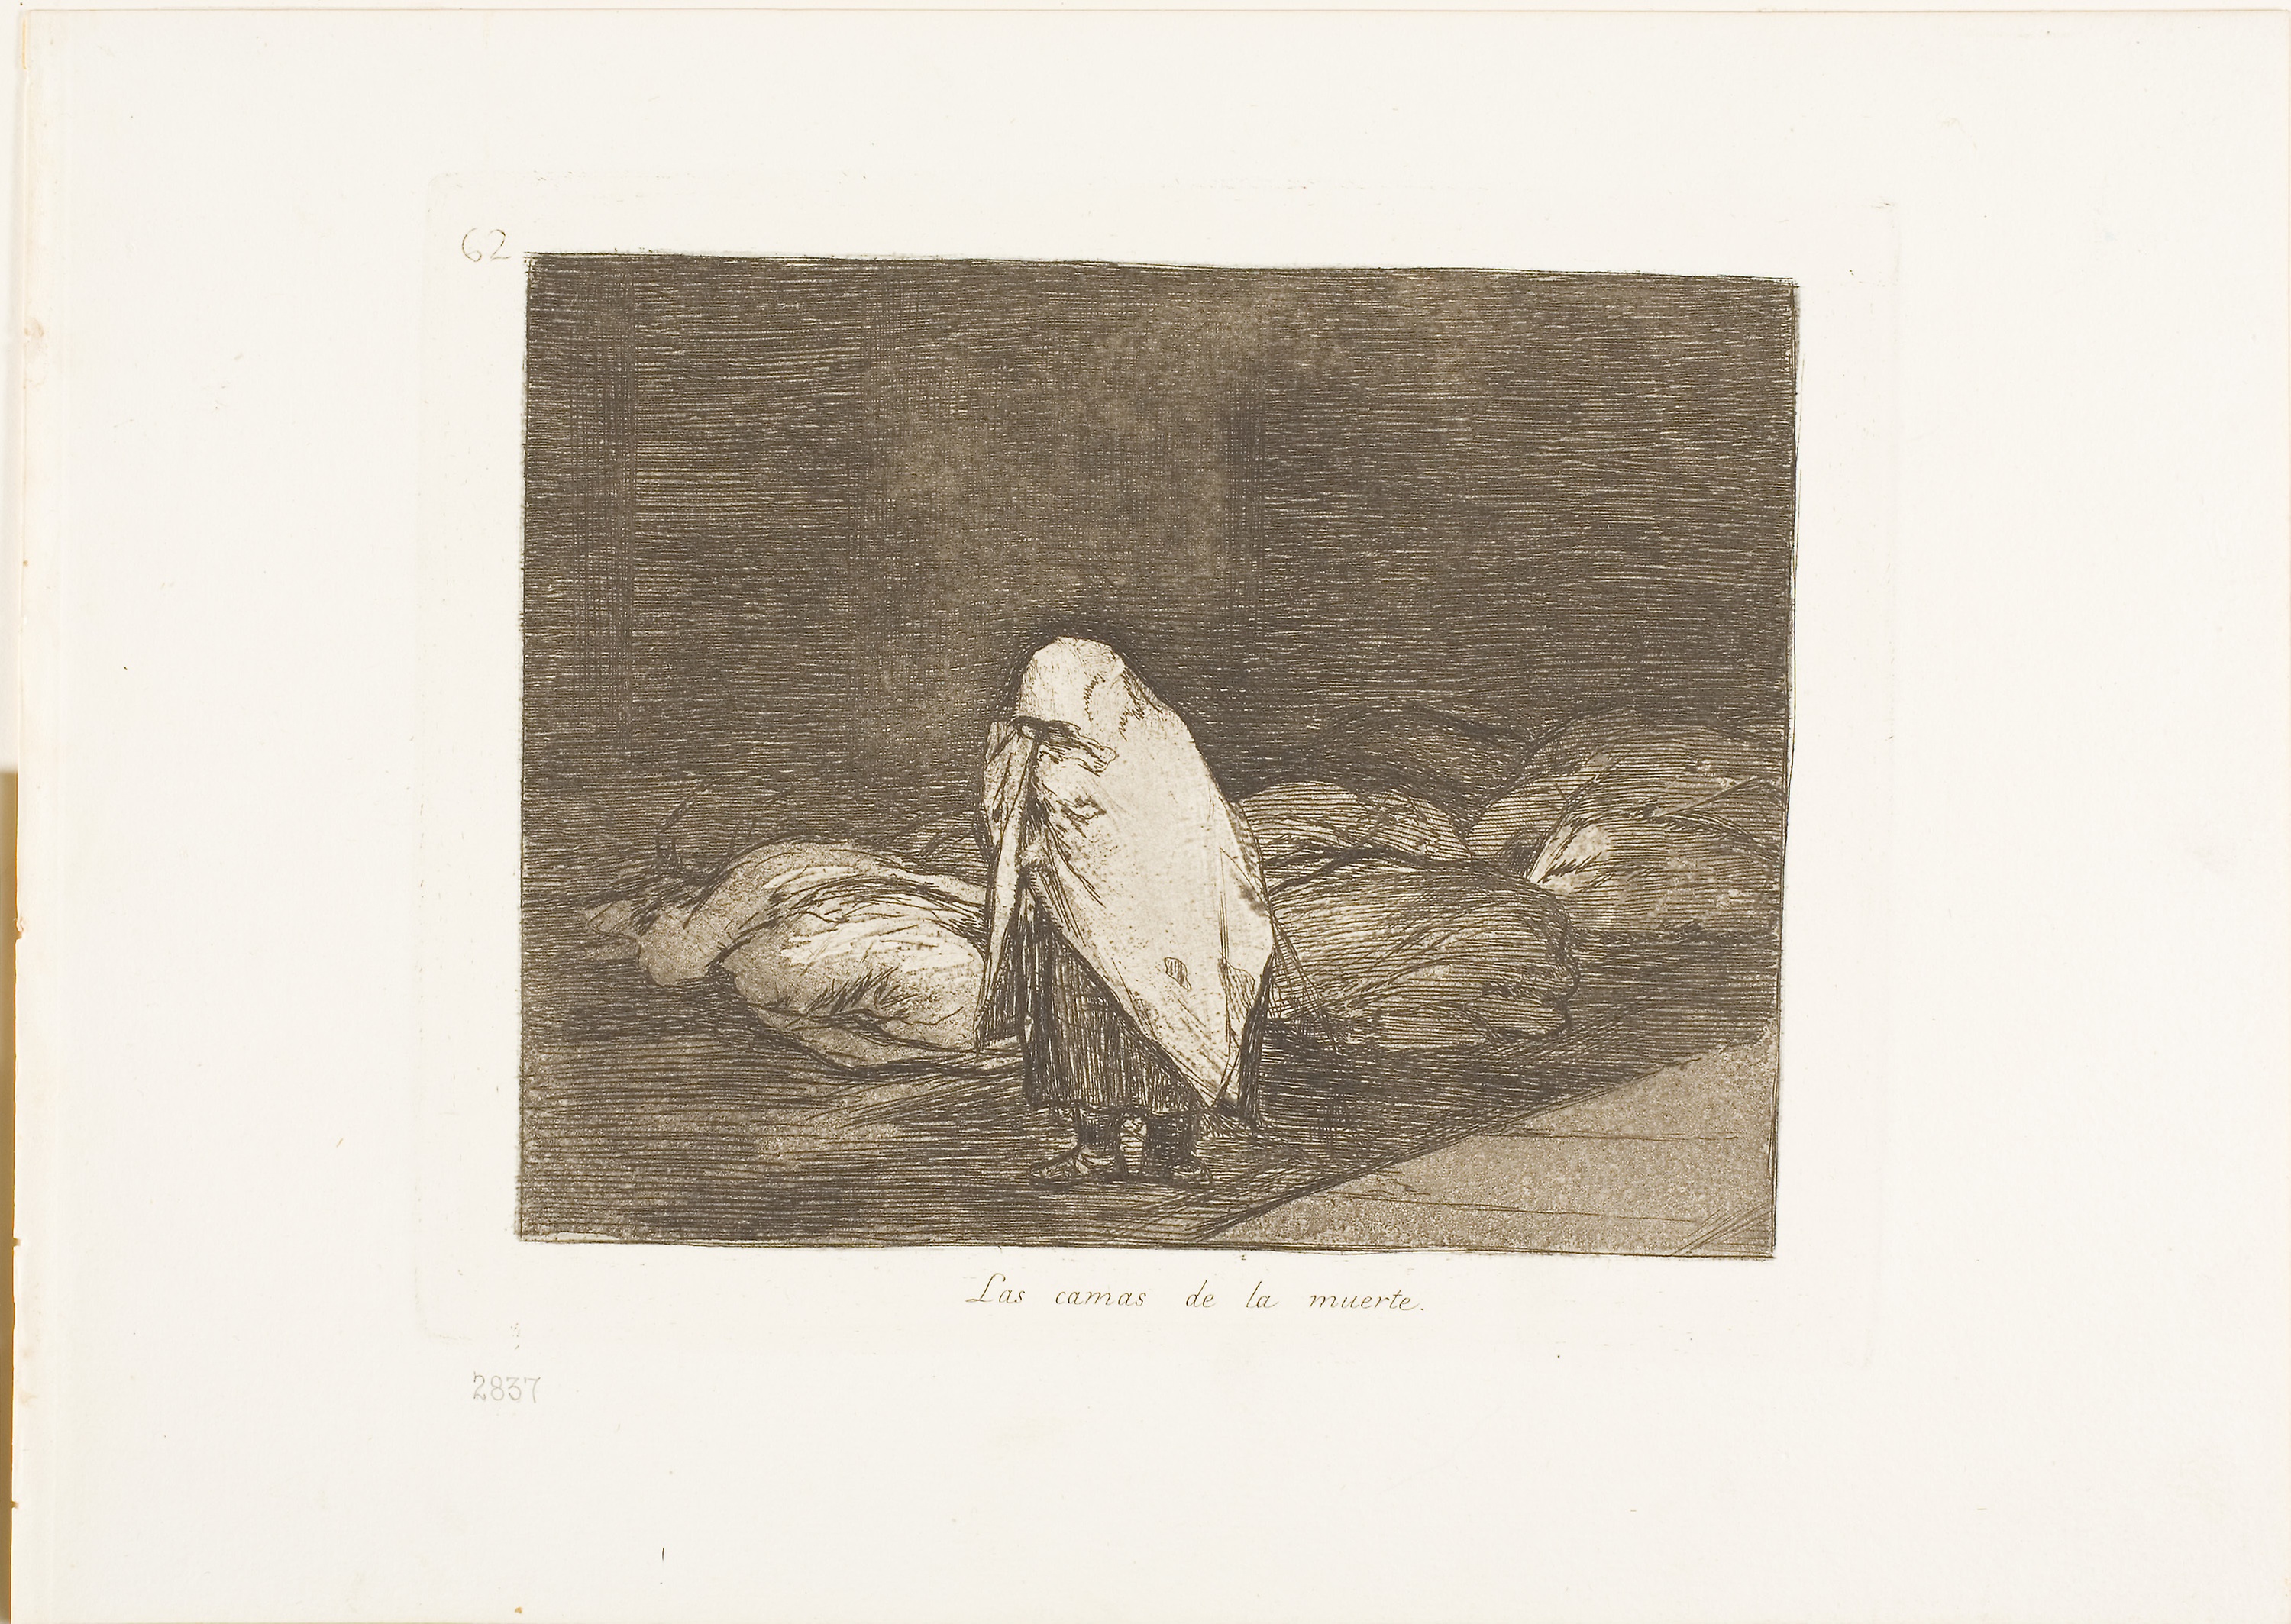
photograph, art, picture frame, artwork, painting, visual arts, illustration, modern art, drawing, stock photography, history